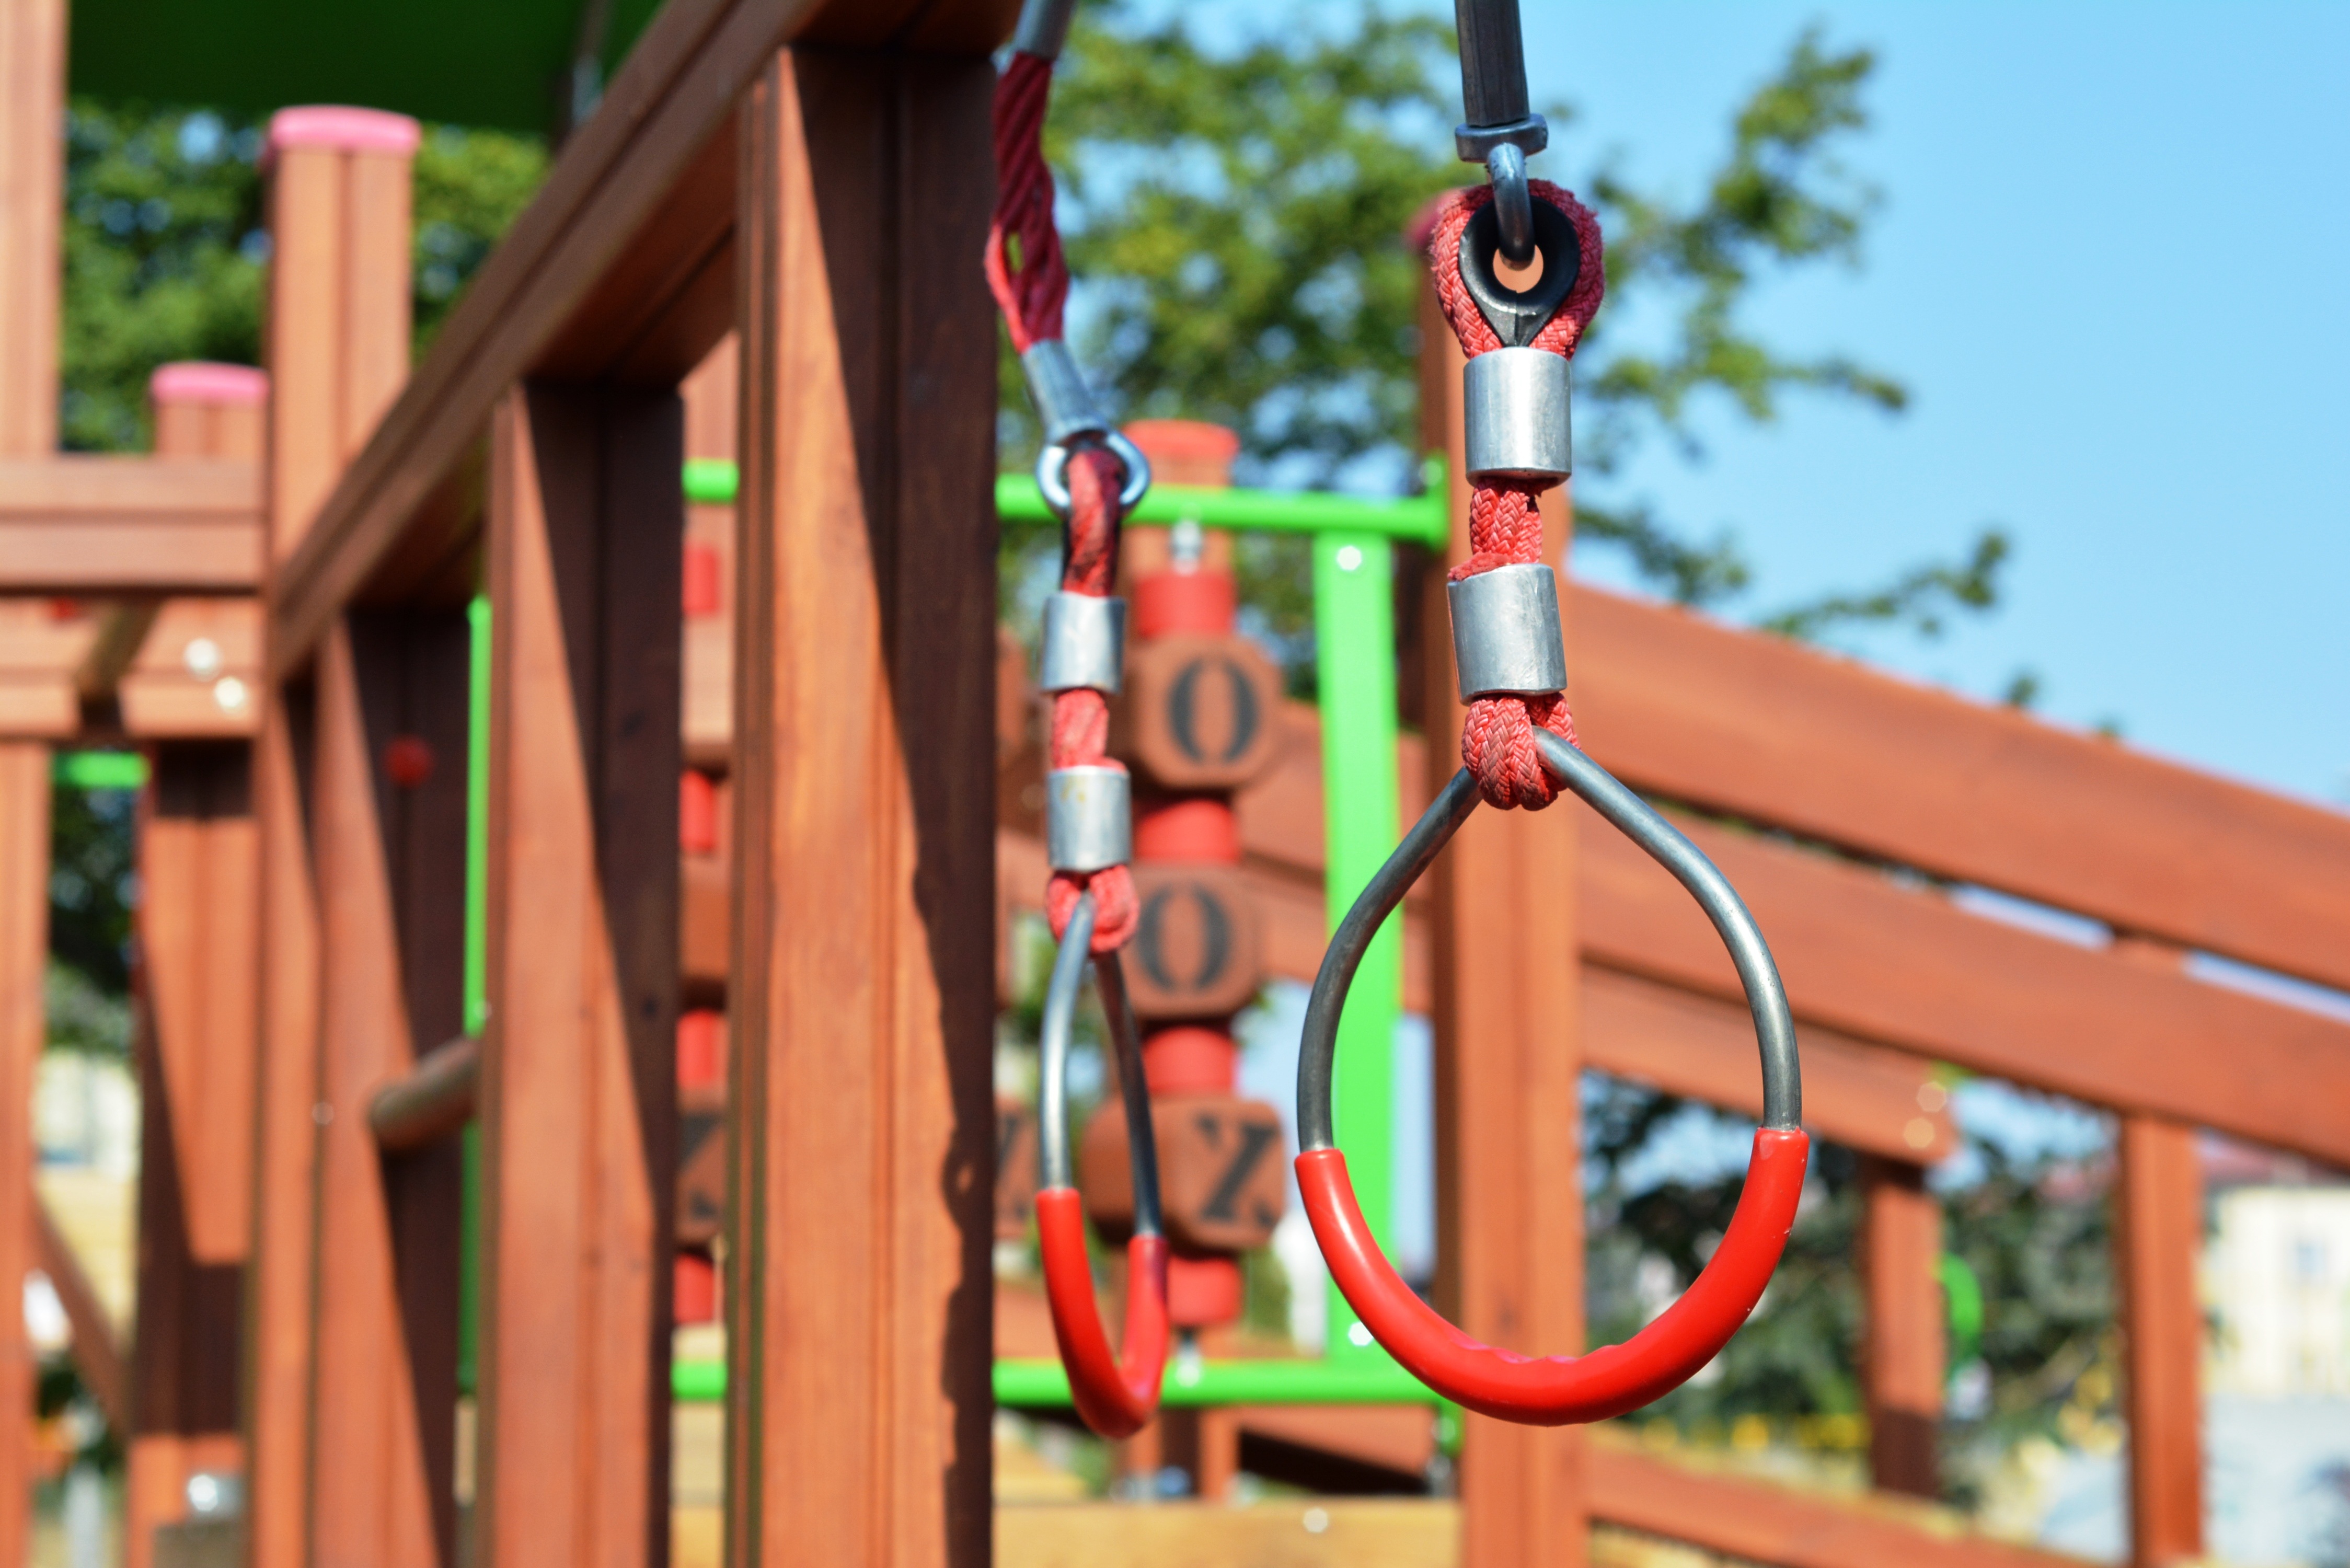
play, city, child, climbing, public space, children, fun, playground, holders, outdoor play equipment, floating in the air, rope to pull, rhytidectomy